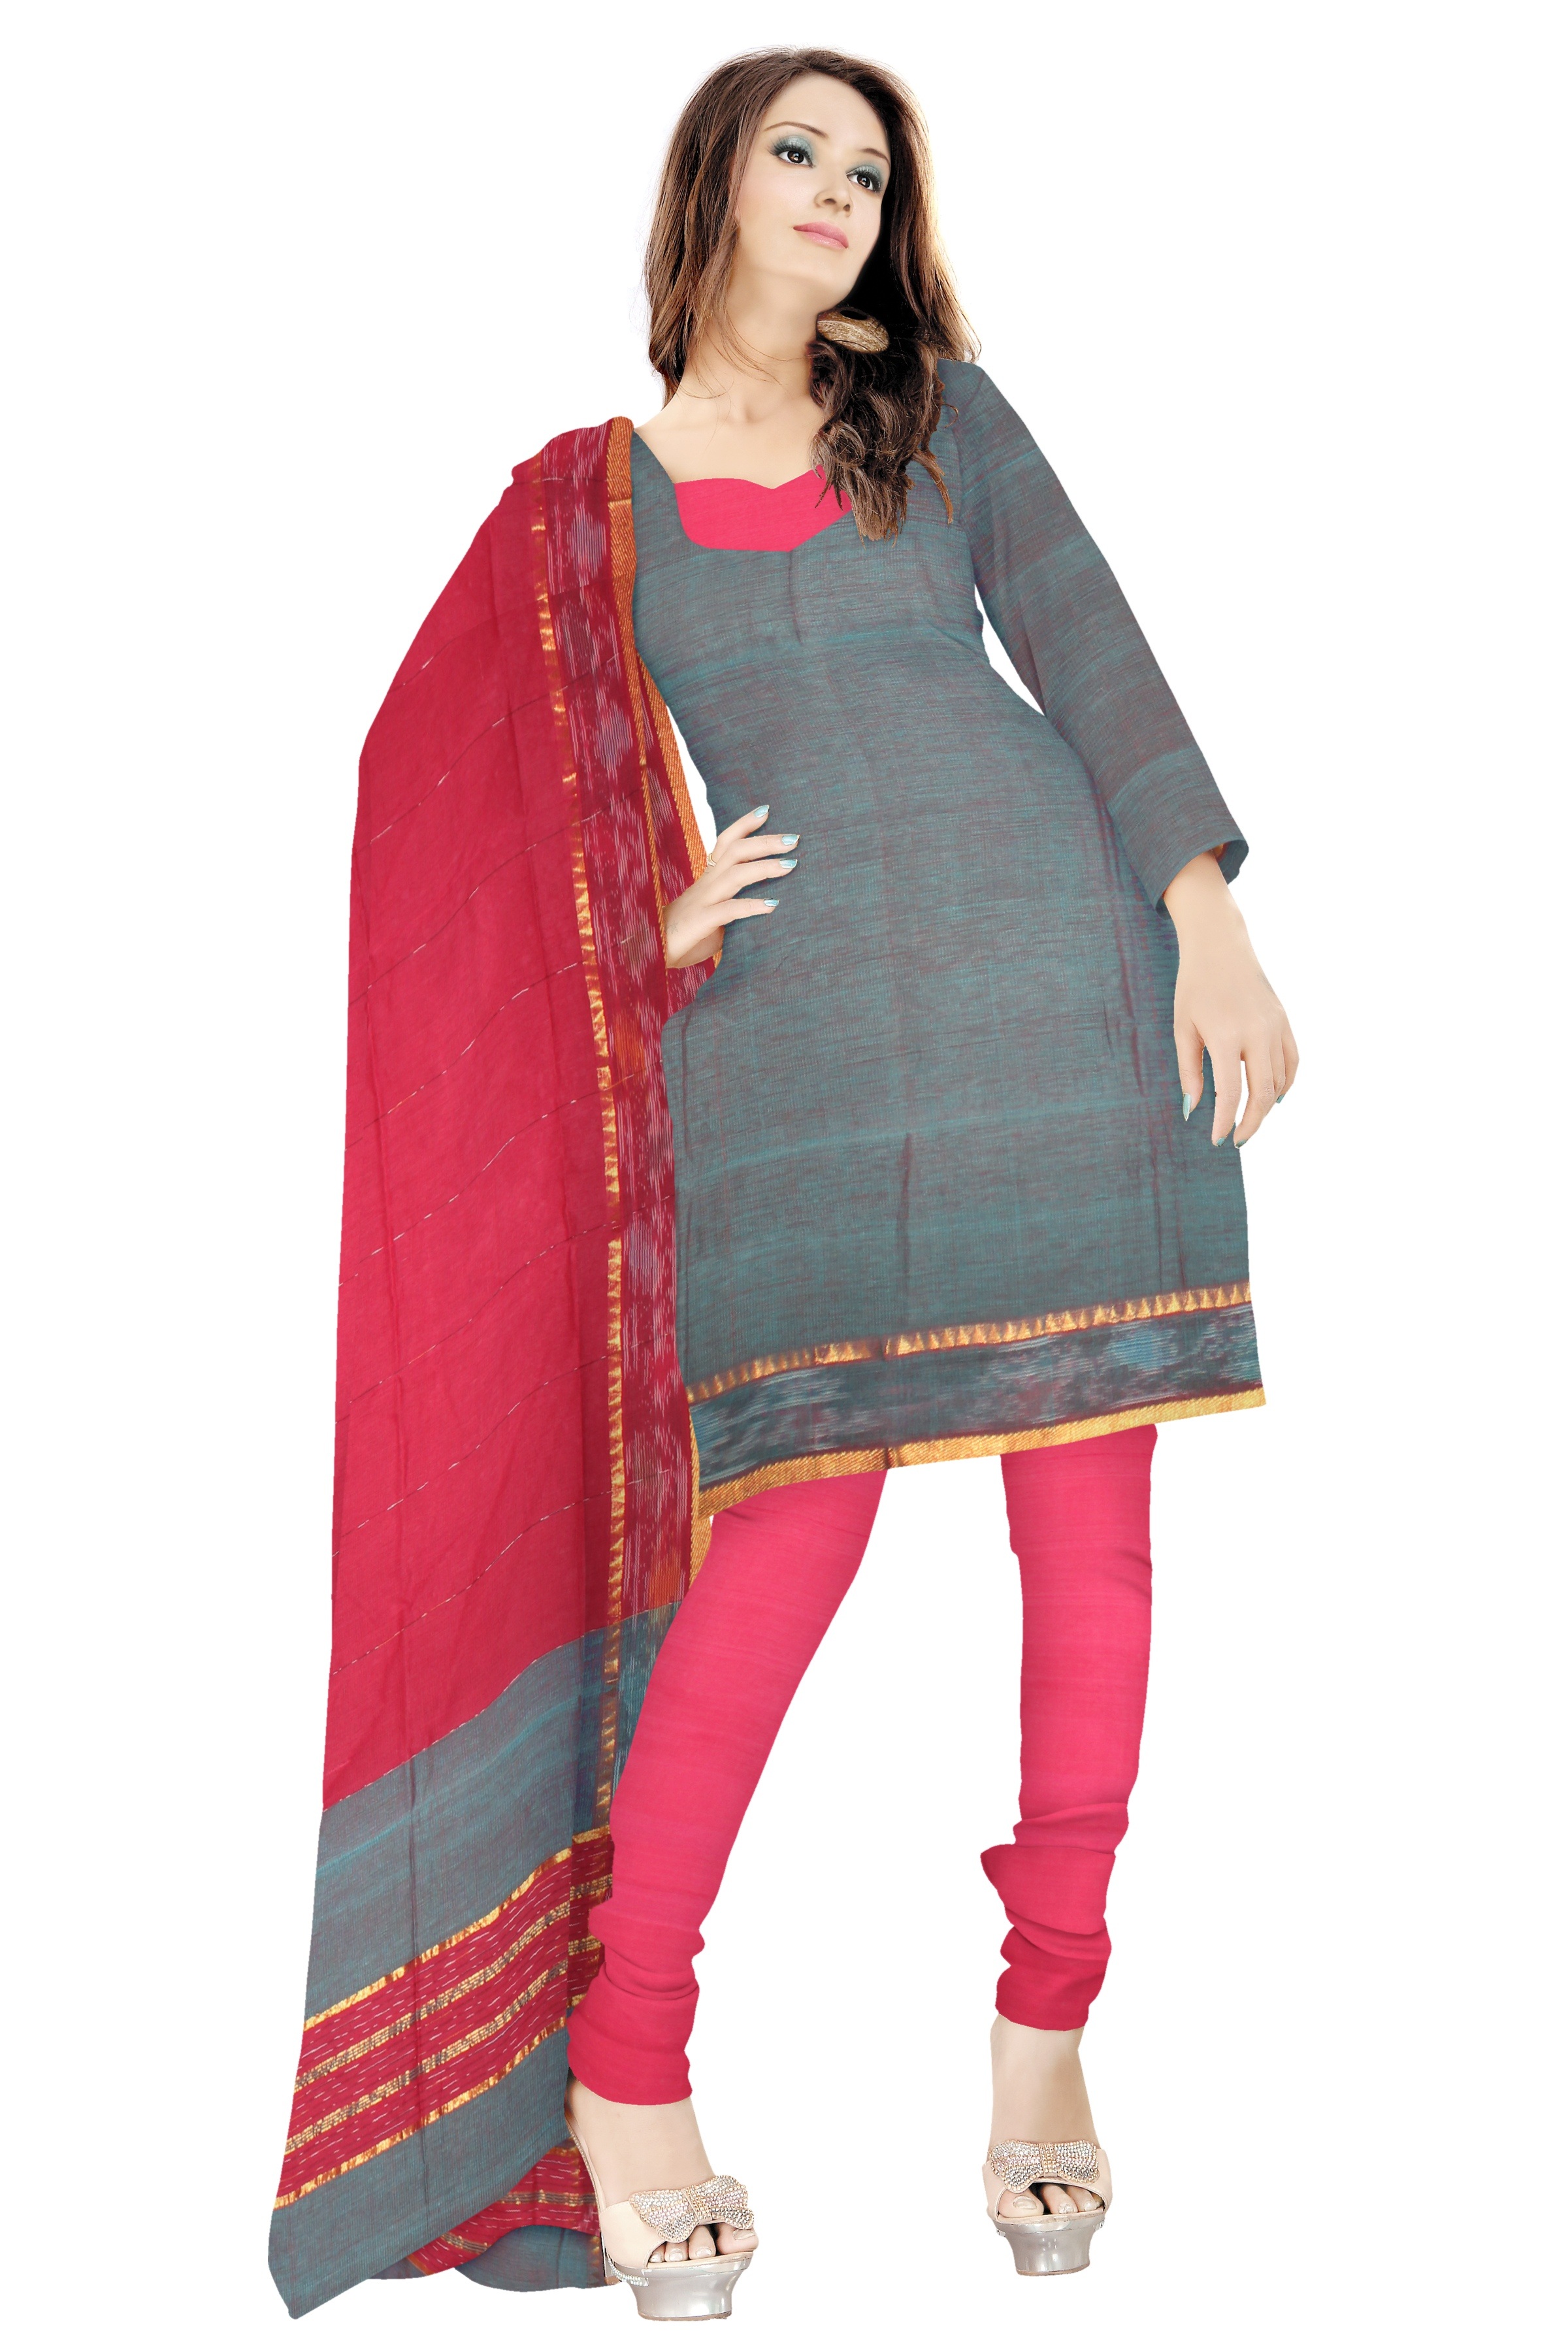
girl, woman, pattern, model, fashion, clothing, pink, outerwear, textile, dress, design, peach, magenta, cotton, indian, silk, maroon, sleeve, indian clothing